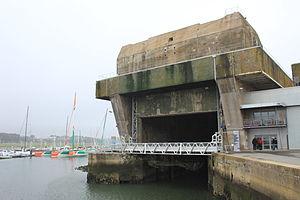
La base de sous-marins de Keroman, est un complexe de bunkers de la Seconde Guerre mondiale, situé à Lorient. Elle occupe l'extrémité de la presqu'île de Keroman, dans la rade de Lorient et donne sur le golfe de Gascogne. Elle prend le nom de base de sous-marins ingénieur général Stosskopf en 1946.